List of national founders

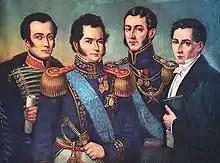

The military commander José de San Martín was one of the most important figures of the War of Independence (1810–1818) in Argentina, where he is known as the "Father of the Homeland" (Spanish: "Padre de la Patria") and the date of his death (or "Passage to Immortality"; ""Pasaje a la Inmortalidad" in Spanish) is commemorated as a national holiday. One of the main "libertadores" of the Spanish American wars of independence, San Martín played a crucial role in the expulsion of royalist forces not only from Argentina but also from Chile and Peru, where he is thus also celebrated as a national hero. One of his most celebrated feats is the 1817 Crossing of the Andes, when he crossed the mountain range from present-day Argentina to present-day Chile, in a surprise attack on royalist forces.